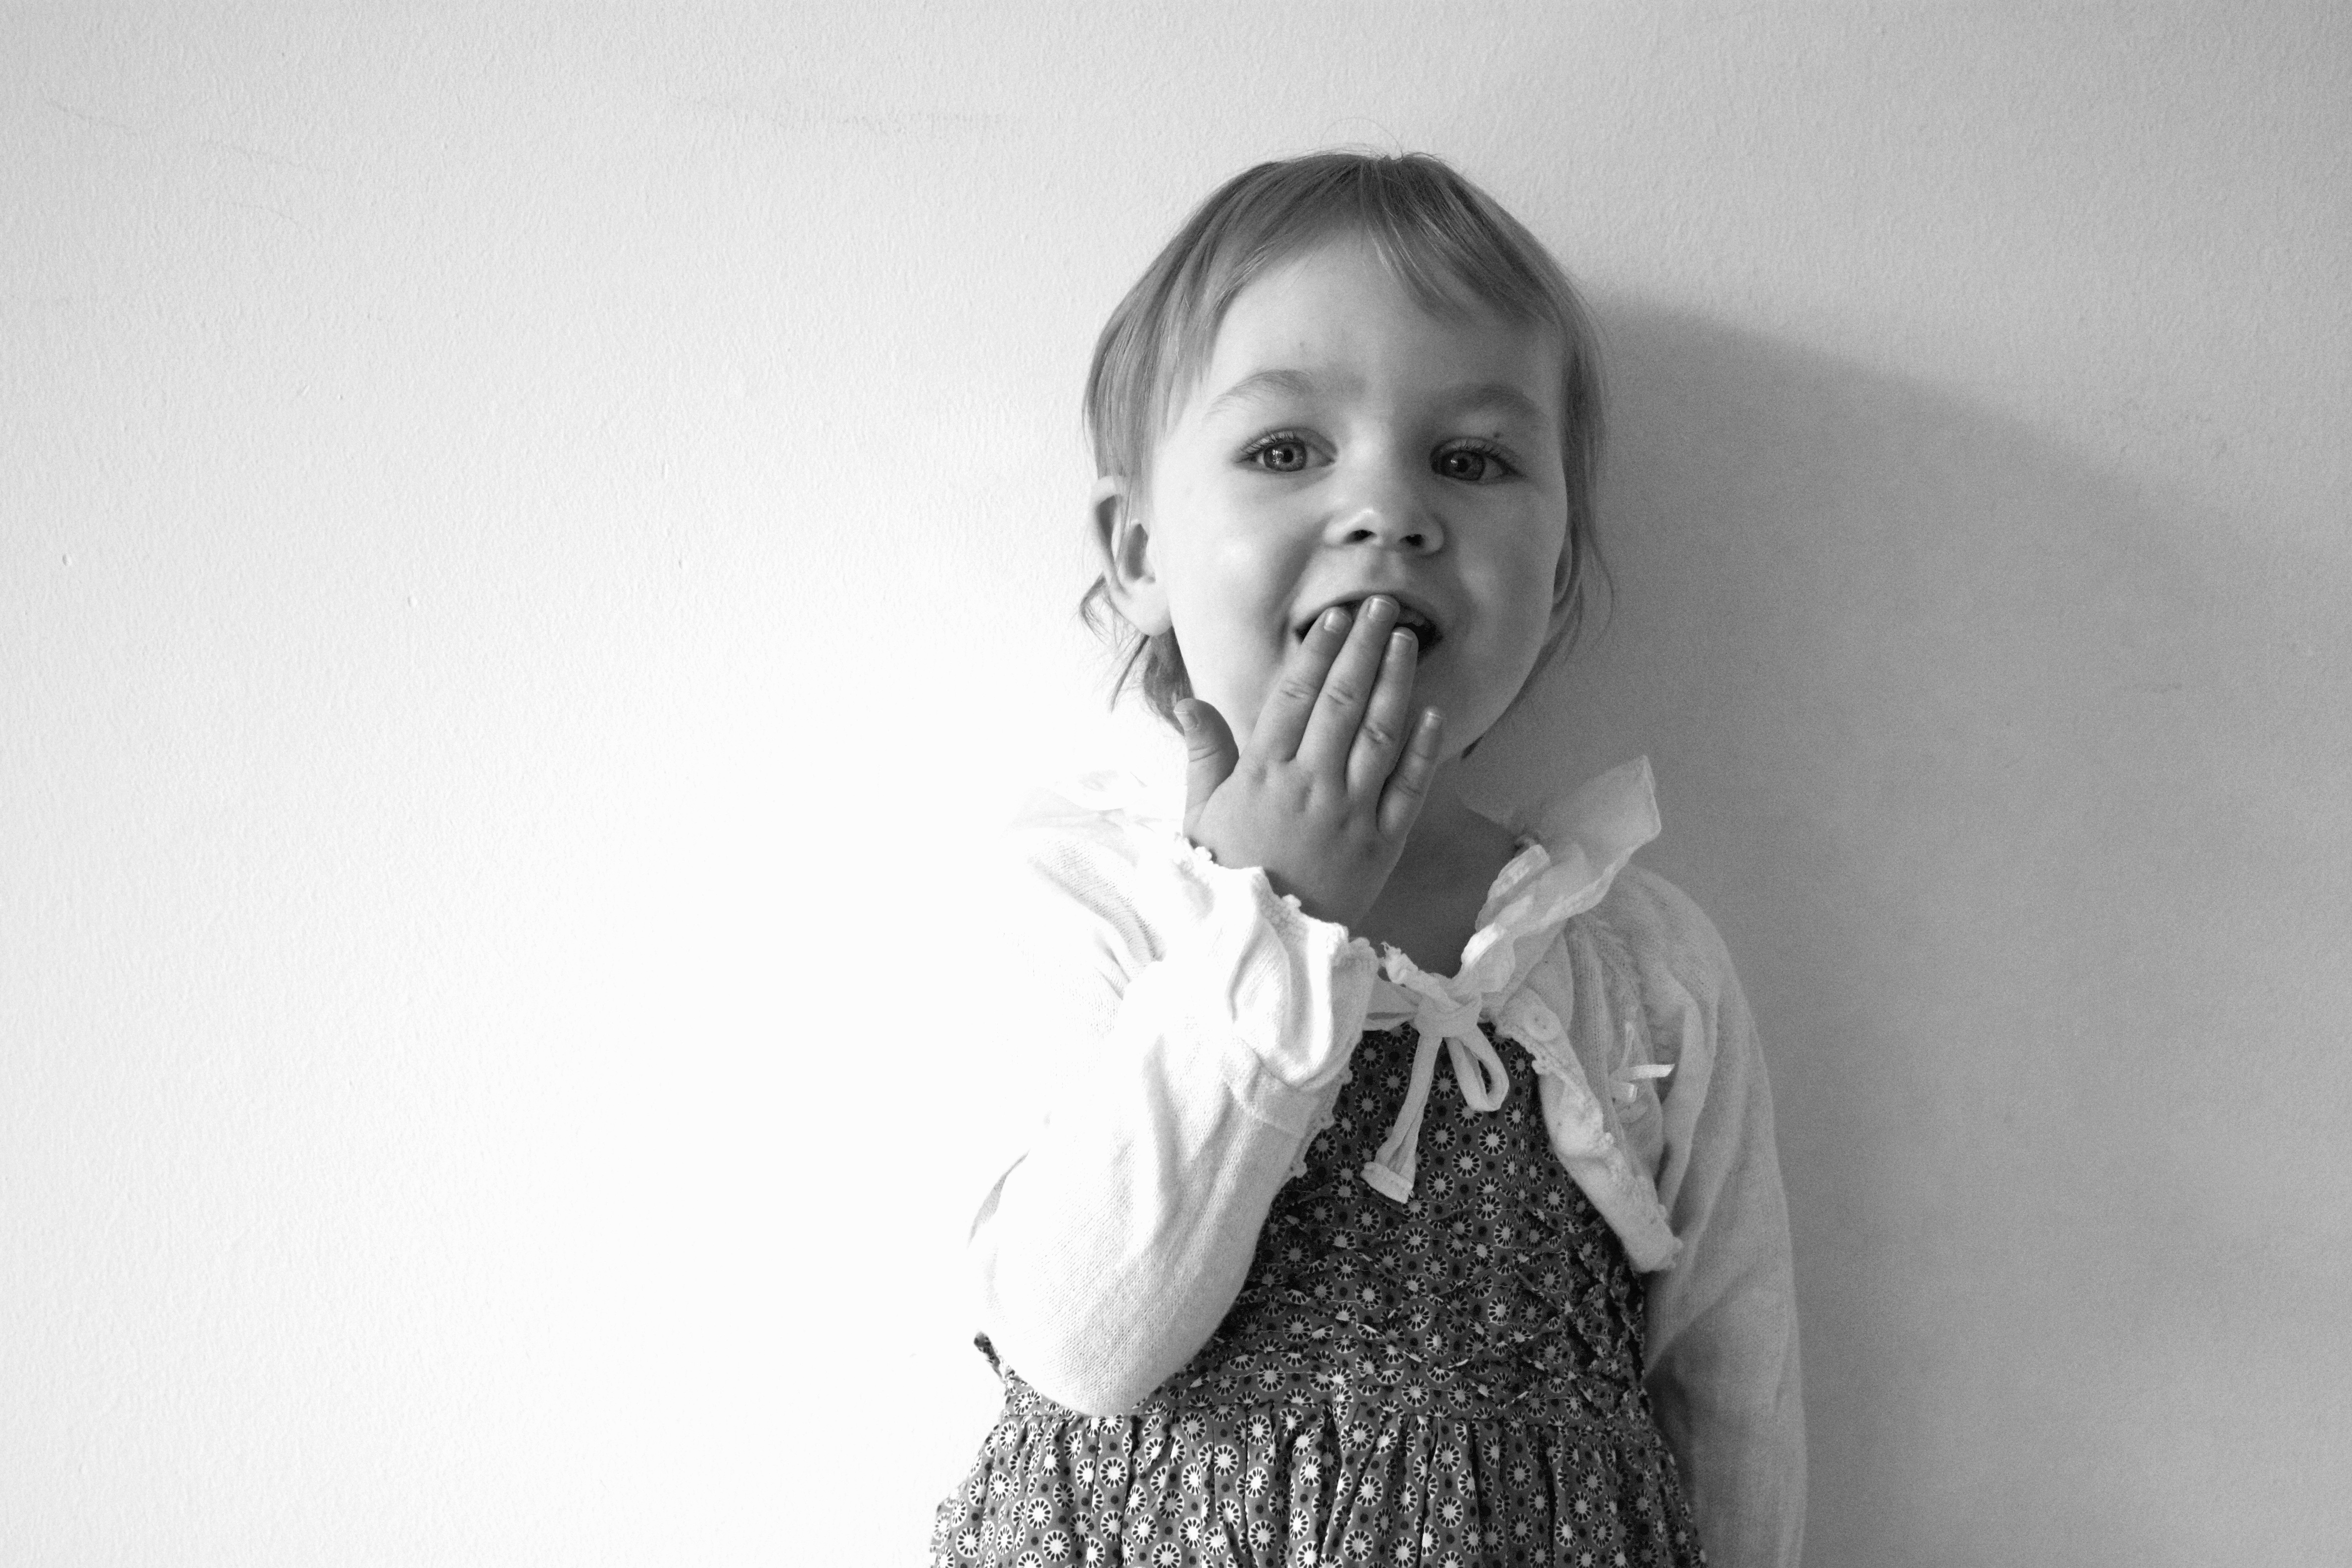
hand, person, black and white, girl, white, photography, cute, wall, portrait, young, child, black, monochrome, facial expression, smile, laugh, face, photograph, beautiful, blond, of course, emotion, charm, kiss mouth, monochrome photography, portrait photography